And Then She Came

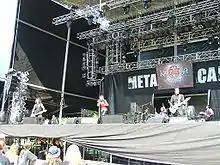
Krypteria performing at Metalcamp in Slovenia, July 2007

Krypteria's second recording was the EP entitled "Evolution Principle", released in 2006. A review by the German edition of "Metal Hammer" marked it as an important release of contemporary gothic metal in Germany.